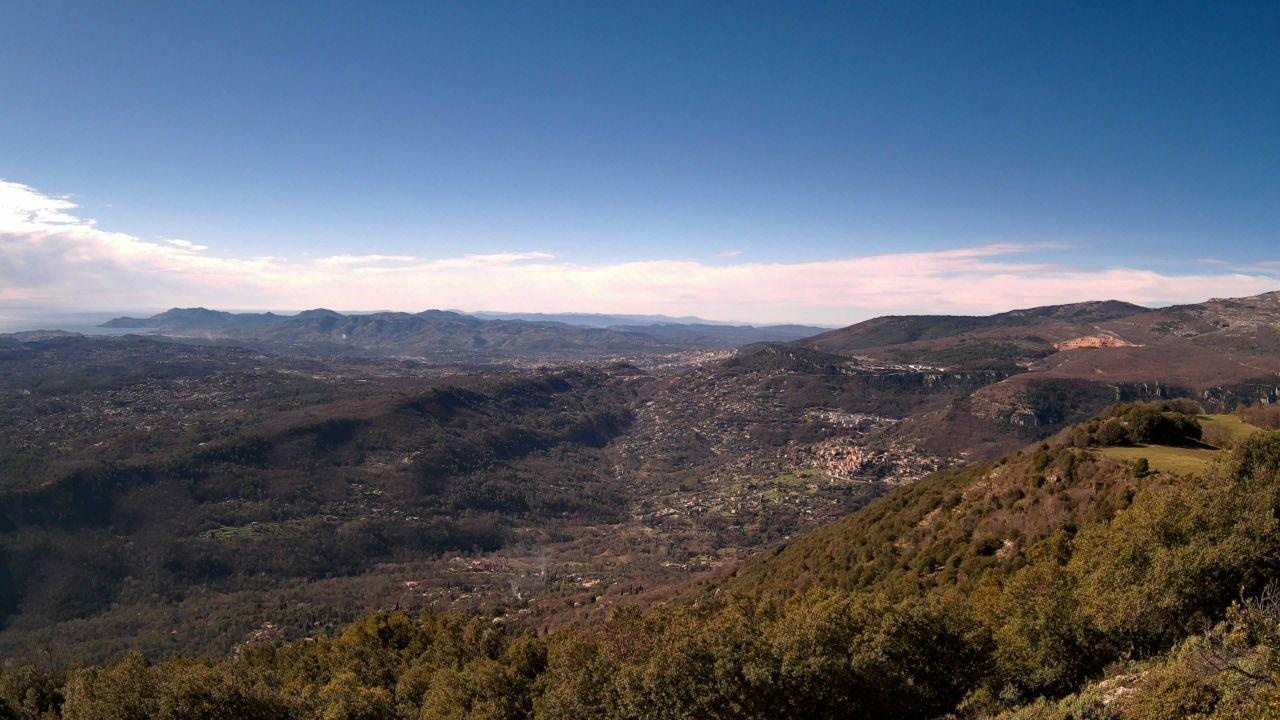
Fire: no
Smoke: yes